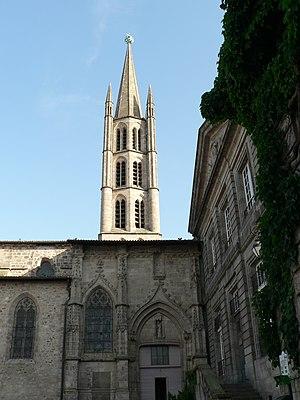
Eglise Saint-Michel-Des-Lions de Limoges
Cet article recense les monuments historiques français classés en 1909.
L'église Saint-Michel-des-Lions est une des principales églises de Limoges, ville du département français de la Haute-Vienne en région Nouvelle-Aquitaine.
Jean-Baptiste Vitrac, né en 1739 à Limoges et mort en 1805 dans cette même ville, est un prêtre, professeur au Collège Royal de Limoges dans les années 1760-1780, auteur de biographies de personnalités limousines, auteur d’ouvrages pédagogiques.